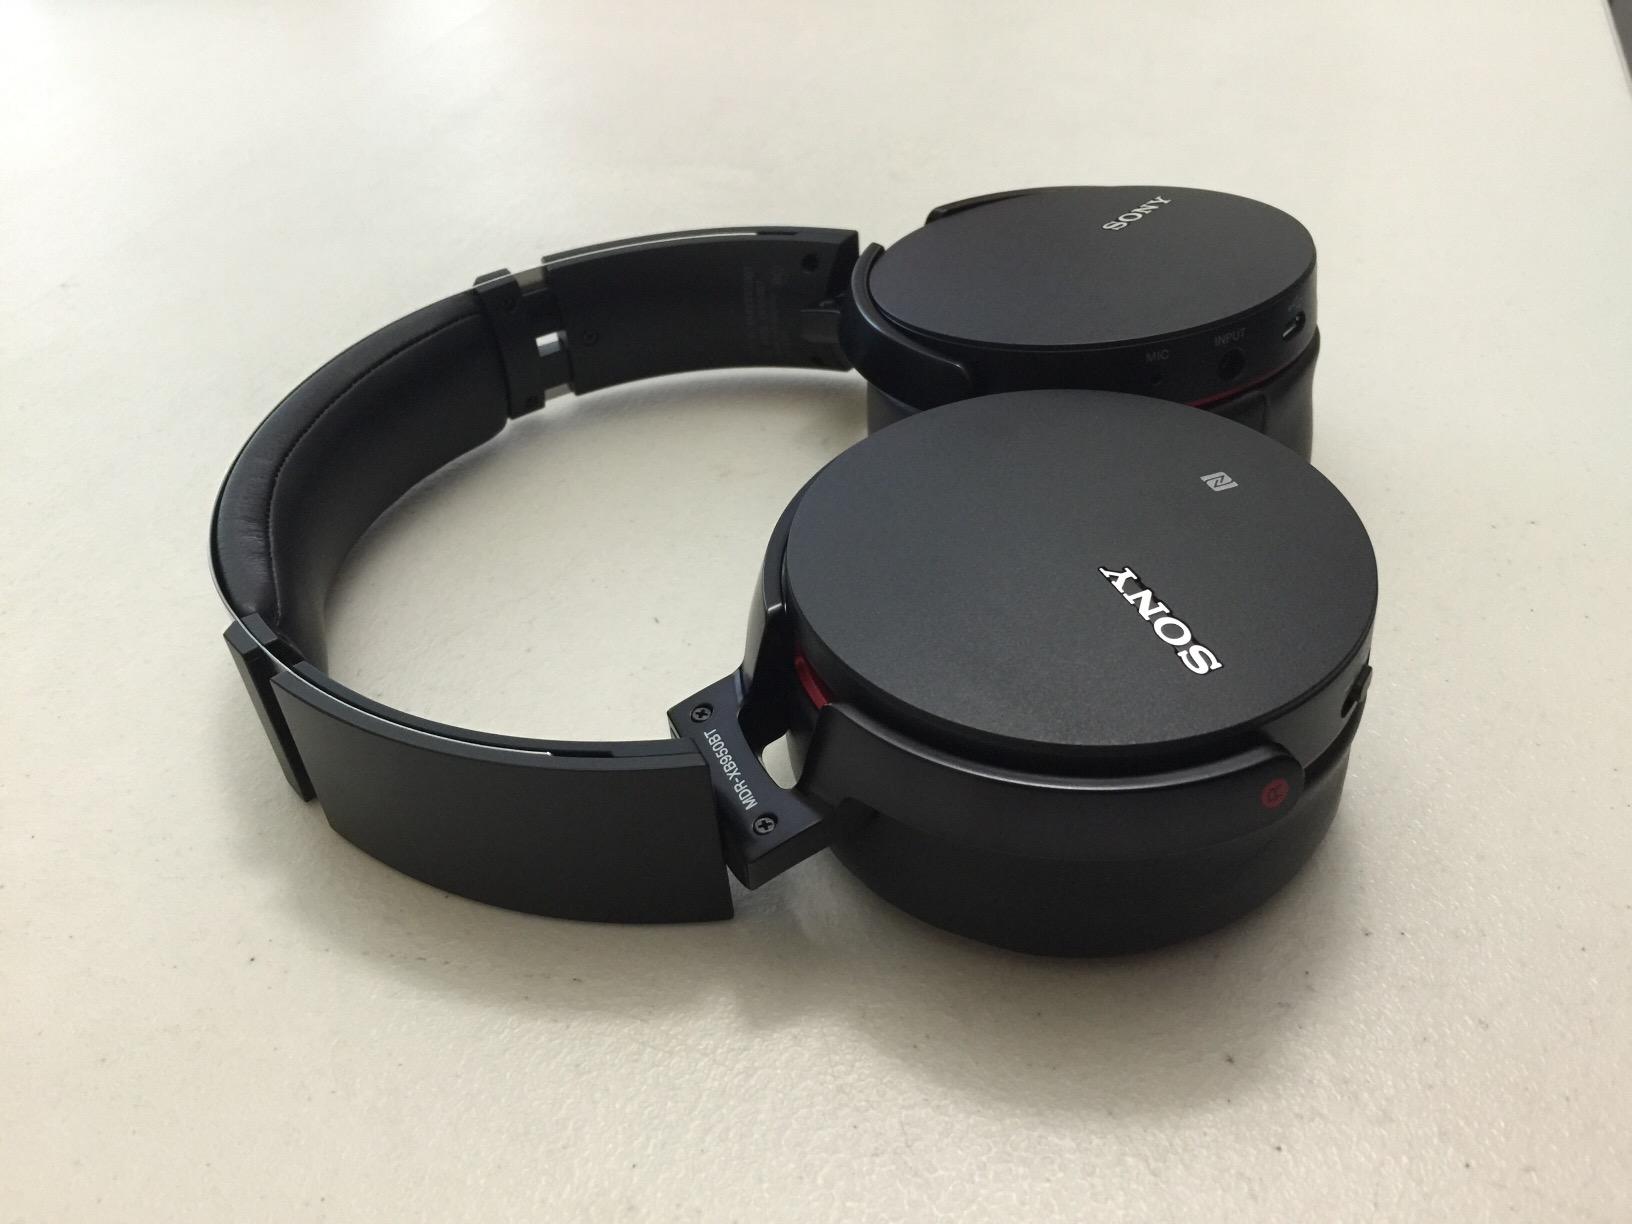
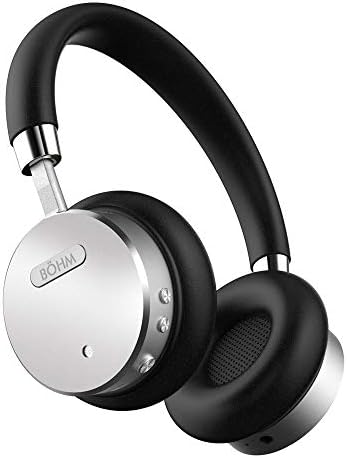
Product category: headphones
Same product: no